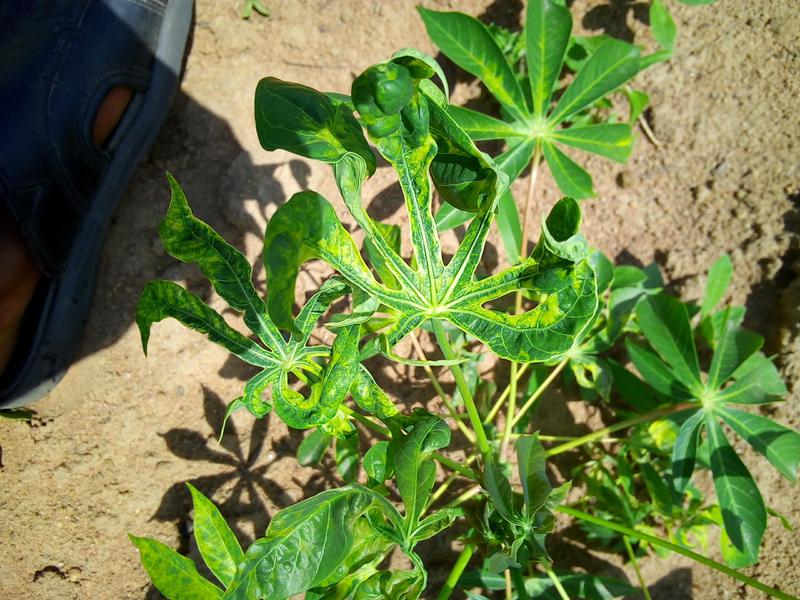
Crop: cassava
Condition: mosaic_disease